Yugoslavia national football team

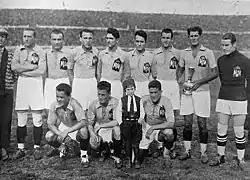
A Yugoslavia line-up at the 1930 FIFA World Cup

In 1929, the country was renamed to Yugoslavia and the football association became "Fudbalski savez Jugoslavije" and ordered to move its headquarters from Zagreb to Belgrade. The national team participated at the 1930 FIFA World Cup, finishing in fourth place. In its first ever World Cup match in Montevideo's Parque Central, Yugoslavia managed a famous 2–1 win versus mighty Brazil, with the following starting eleven representing the country: Milovan Jakšić, Branislav Sekulić, Aleksandar Tirnanić, Milutin Ivković, Ivica Bek, Momčilo Đokić, Blagoje Marjanović, Milorad Arsenijević, Đorđe Vujadinović, Dragoslav Mihajlović, and Ljubiša Stefanović. The team was the youngest squad at the inaugural World Cup at an average age of just under 22 years old, and became quite popular among the Uruguayan public, who dubbed them "Los Ichachos". The national team consisted of players based in Serbian football clubs, while the Zagreb Subassociation forbid players from Croatian clubs, some of whom were regulars in the national team until then, to play in the World Cup due to the relocation of football association's headquarters from Zagreb to Belgrade.